Bombylius major

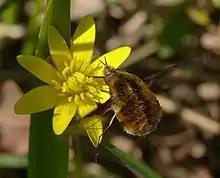
In flight

It has been discovered that the fly is capable of a unique type of flight behavior, which was discovered with the use of a high speed camera. In this behavior, the flies are seen to rotate around a vertical axis as they fly (this action is known as “yawing”). However, it is still unknown what can cause this behavior to be triggered and what purpose it serves, but a proposed explanation includes mating habits.